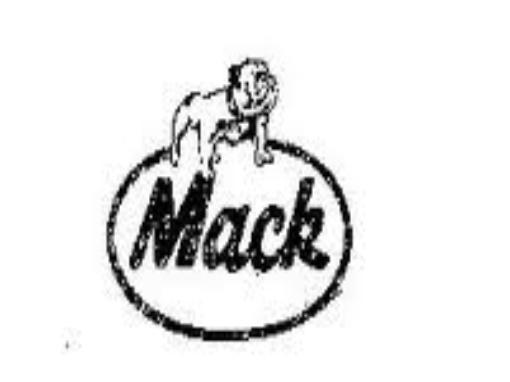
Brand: Mack & Dave's Department Store
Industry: Others